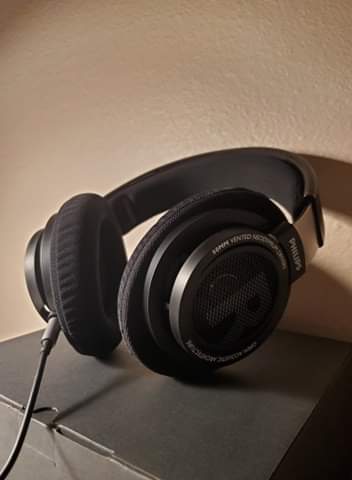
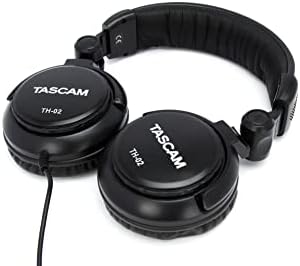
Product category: headphones
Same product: no